Mark Spiegler

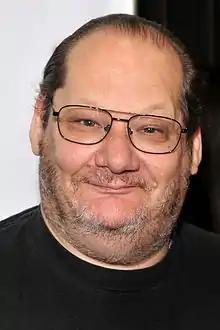
Spiegler at the XRCO Awards in Hollywood, California on April 25, 2013

Mark Spiegler (born 1958/1959) is an American talent agent for pornographic actresses and founder of Spiegler Girls, which is often regarded as being among the adult film industry's top agencies.